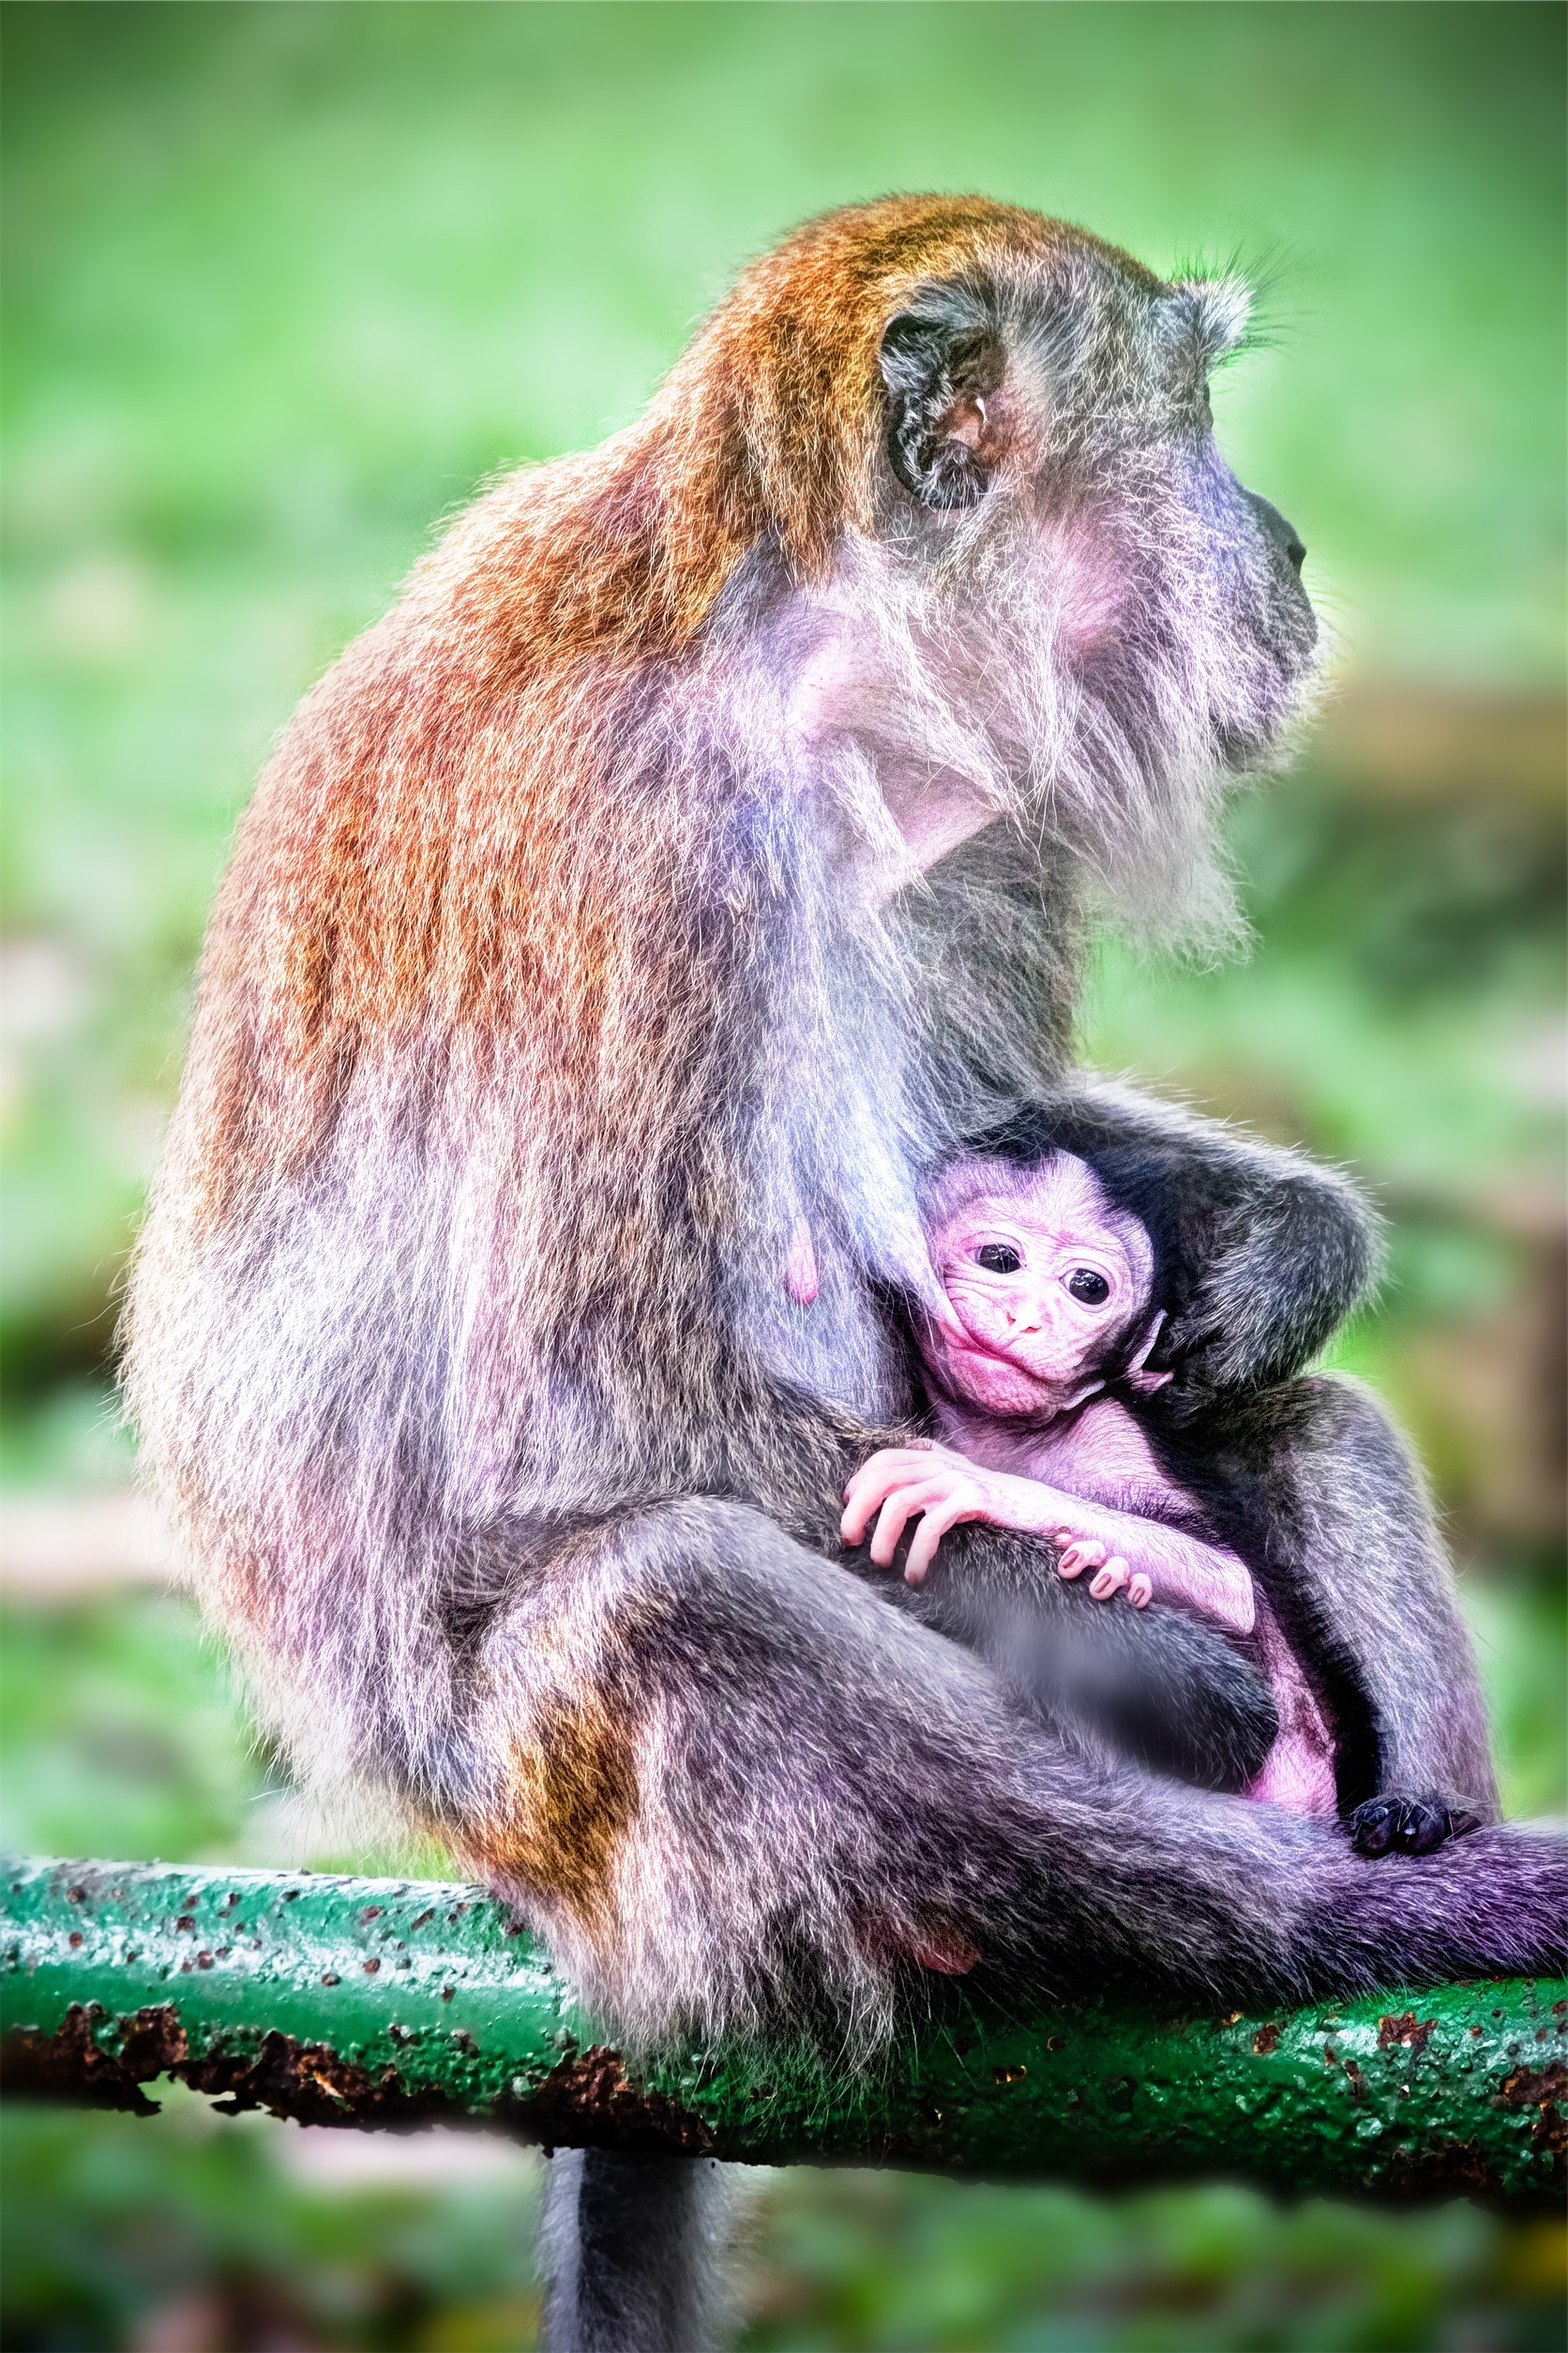
wildlife, father, mammal, baby, fauna, primate, family, animals, vertebrate, monkeys, macaque, old world monkey, new world monkey